St. Benedict the Moor School

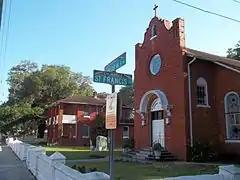
St. Benedict the Moor Catholic Church (right) and rectory.

The school, named in honor of St. Benedict the Moor, was constructed of brick and was one of the first schools for black students in Florida. The students were instructed by nuns of a local convent of the Sisters of St. Joseph. There were between 90 and 100 students enrolled per year at the school which was opened between 1898 and 1968. The school is located on a parcel of land which includes the school on the southern end of the property, the parish house in the center and the church of St. Benedict the Moor at the north end, staffed by the Josephites.